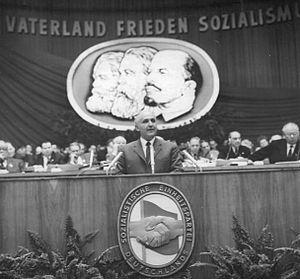
La chute des régimes communistes en Europe désigne l’effondrement entre 1988 et 1991 des régimes communistes dans les sept États d'Europe centrale et orientale que Staline avait installés dans les années 1944 à 1949, officiellement afin de « se constituer un glacis protecteur » à la frontière occidentale de l'URSS, censée être « menacée par l'impérialisme capitaliste ». Devenus des États satellites de l'URSS, ces pays ont adopté, à peu de nuances près, le modèle politique et économique dicté par Moscou. Ils étaient liés à l'URSS par des traités bilatéraux d'amitié et de coopération et par une alliance multilatérale militaire, le pacte de Varsovie, et économique, le Conseil d'assistance économique mutuelle.